Barker's Pool

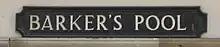
Street Sign

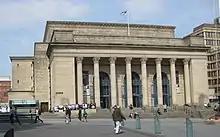
Sheffield City Hall from Barker's Pool

Barker's Pool is a public city square and street in the centre of Sheffield, England. The focus of Barker's Pool is the Grade II* listed war memorial that was unveiled on 28 October 1925 to commemorate the First World War. The Grade II* listed Sheffield City Hall is on the north side of the plaza facing the Grade II listed former John Lewis & Partners department store.